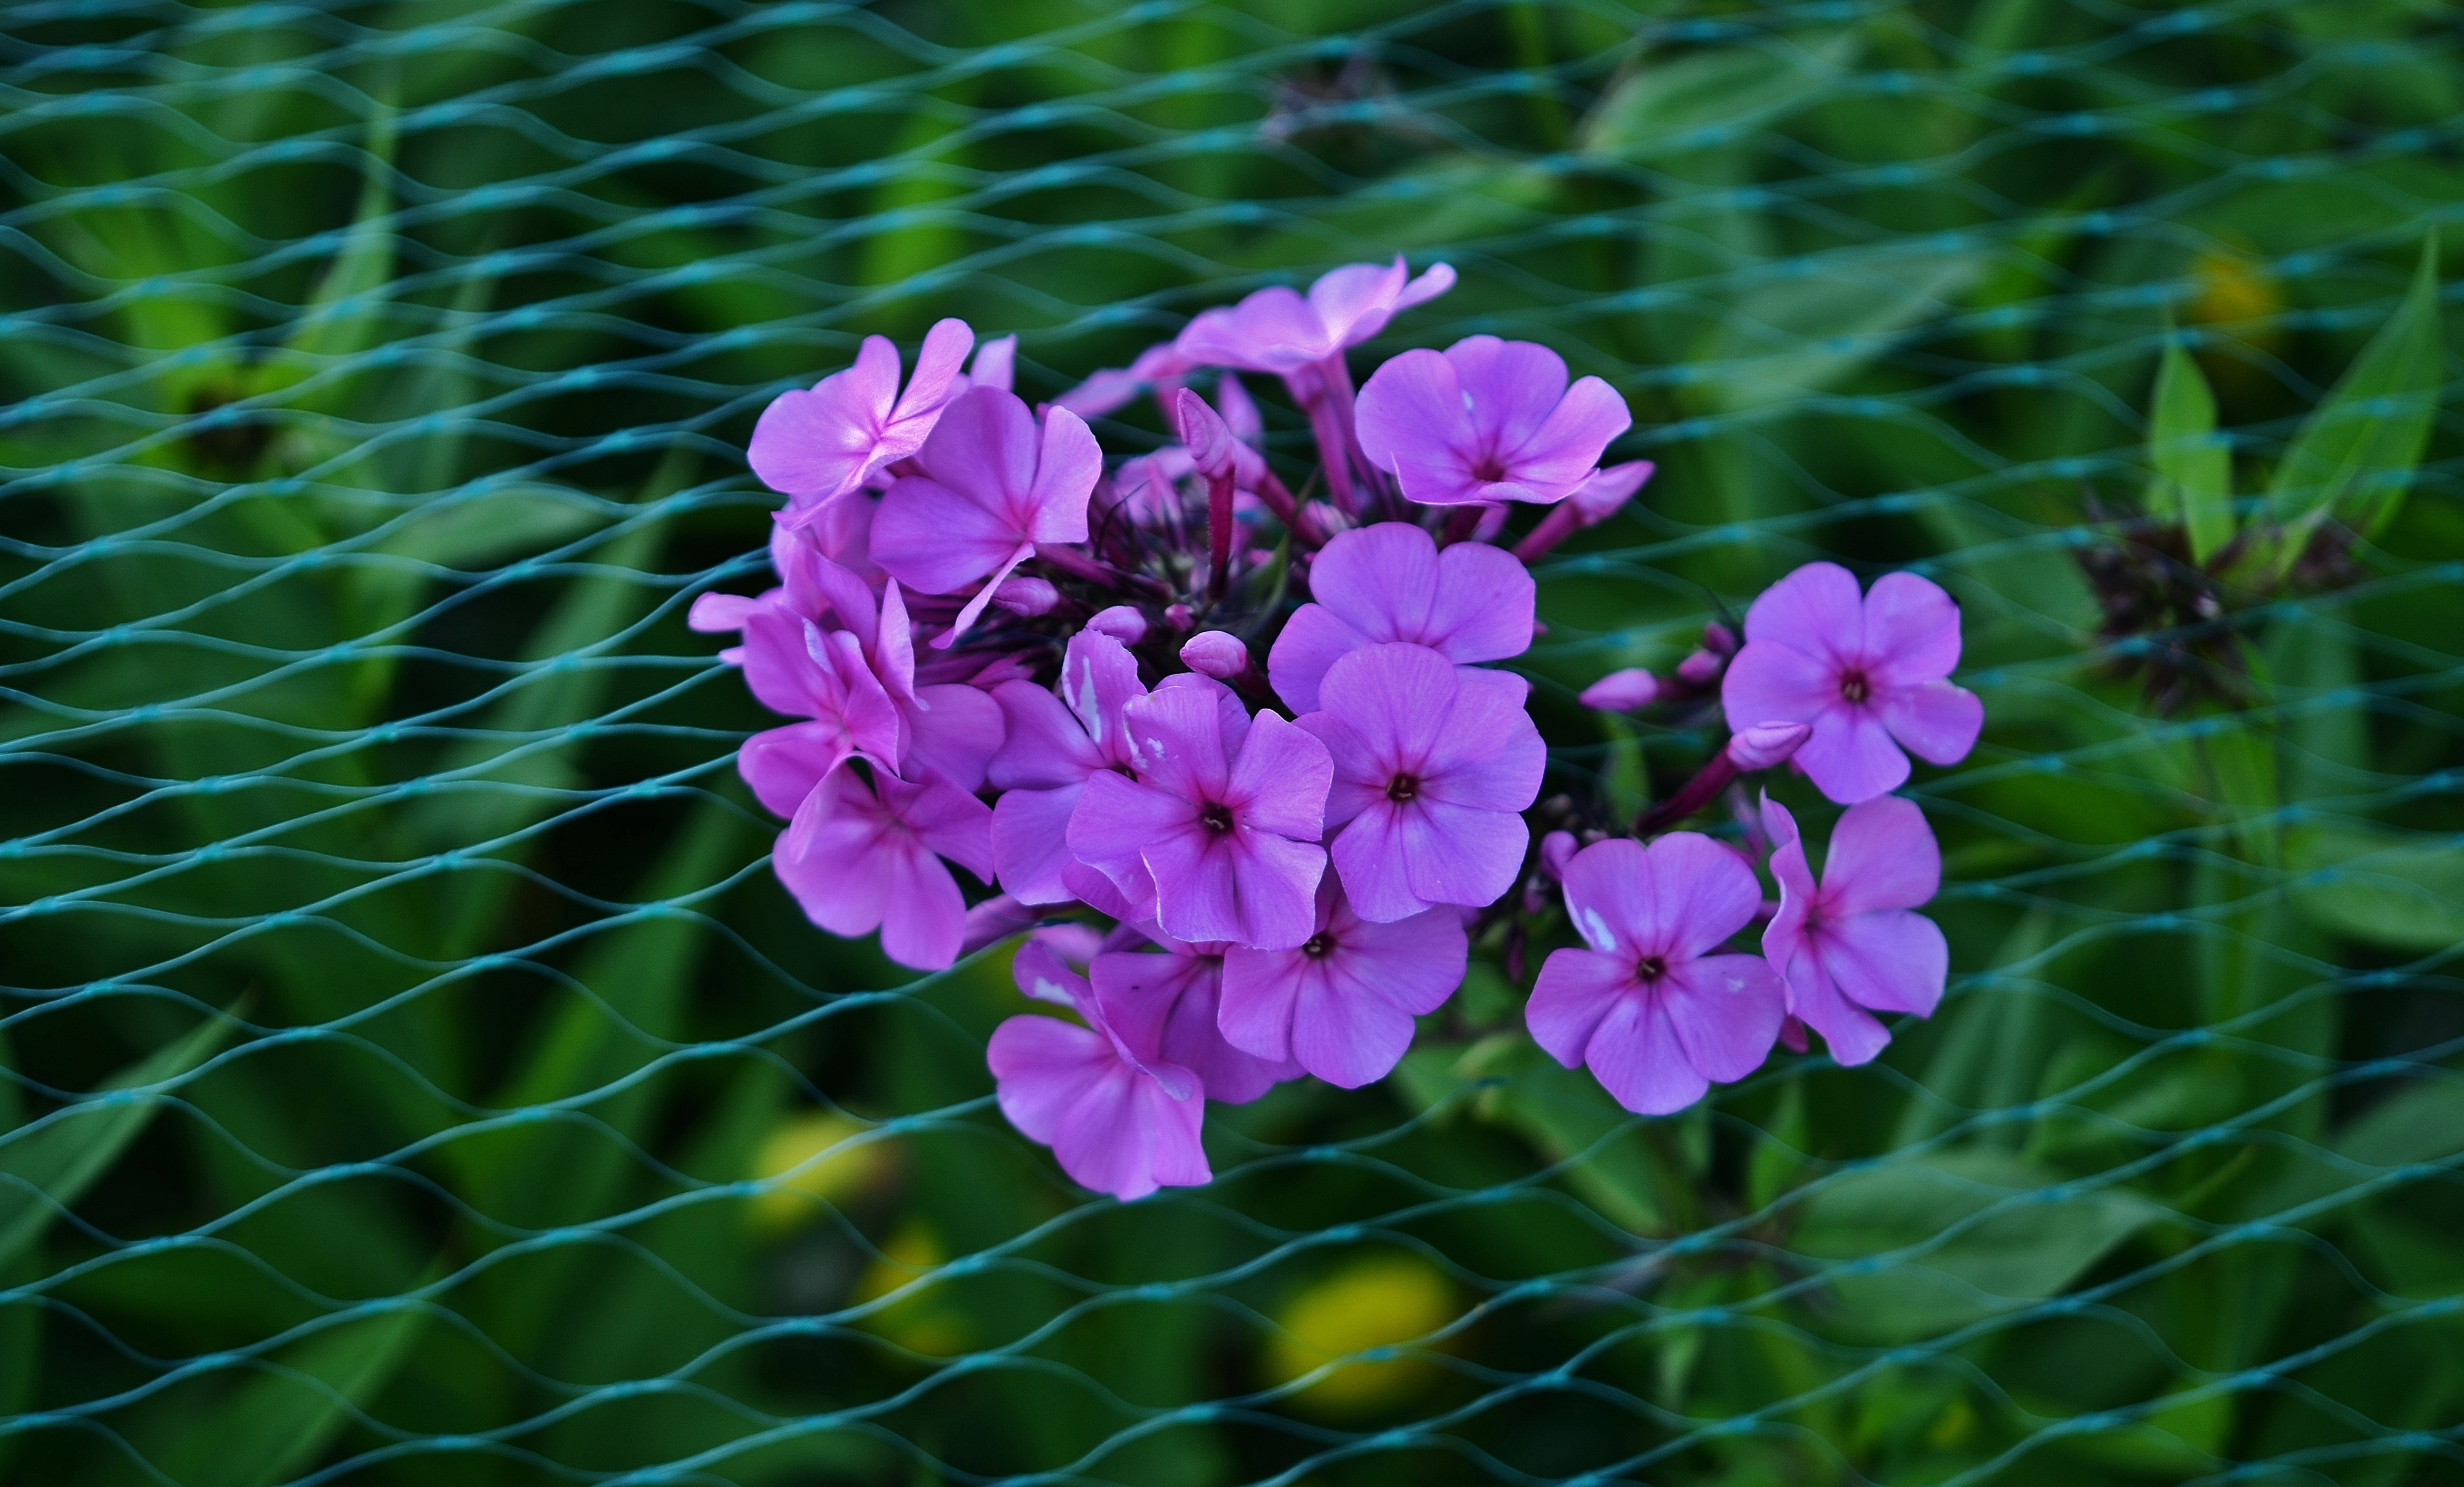
nature, blossom, plant, leaf, flower, petal, summer, floral, green, macro, natural, botany, garden, flora, wildflower, lilac, macro photography, flowering plant, annual plant, land plant, everlasting sweet pea